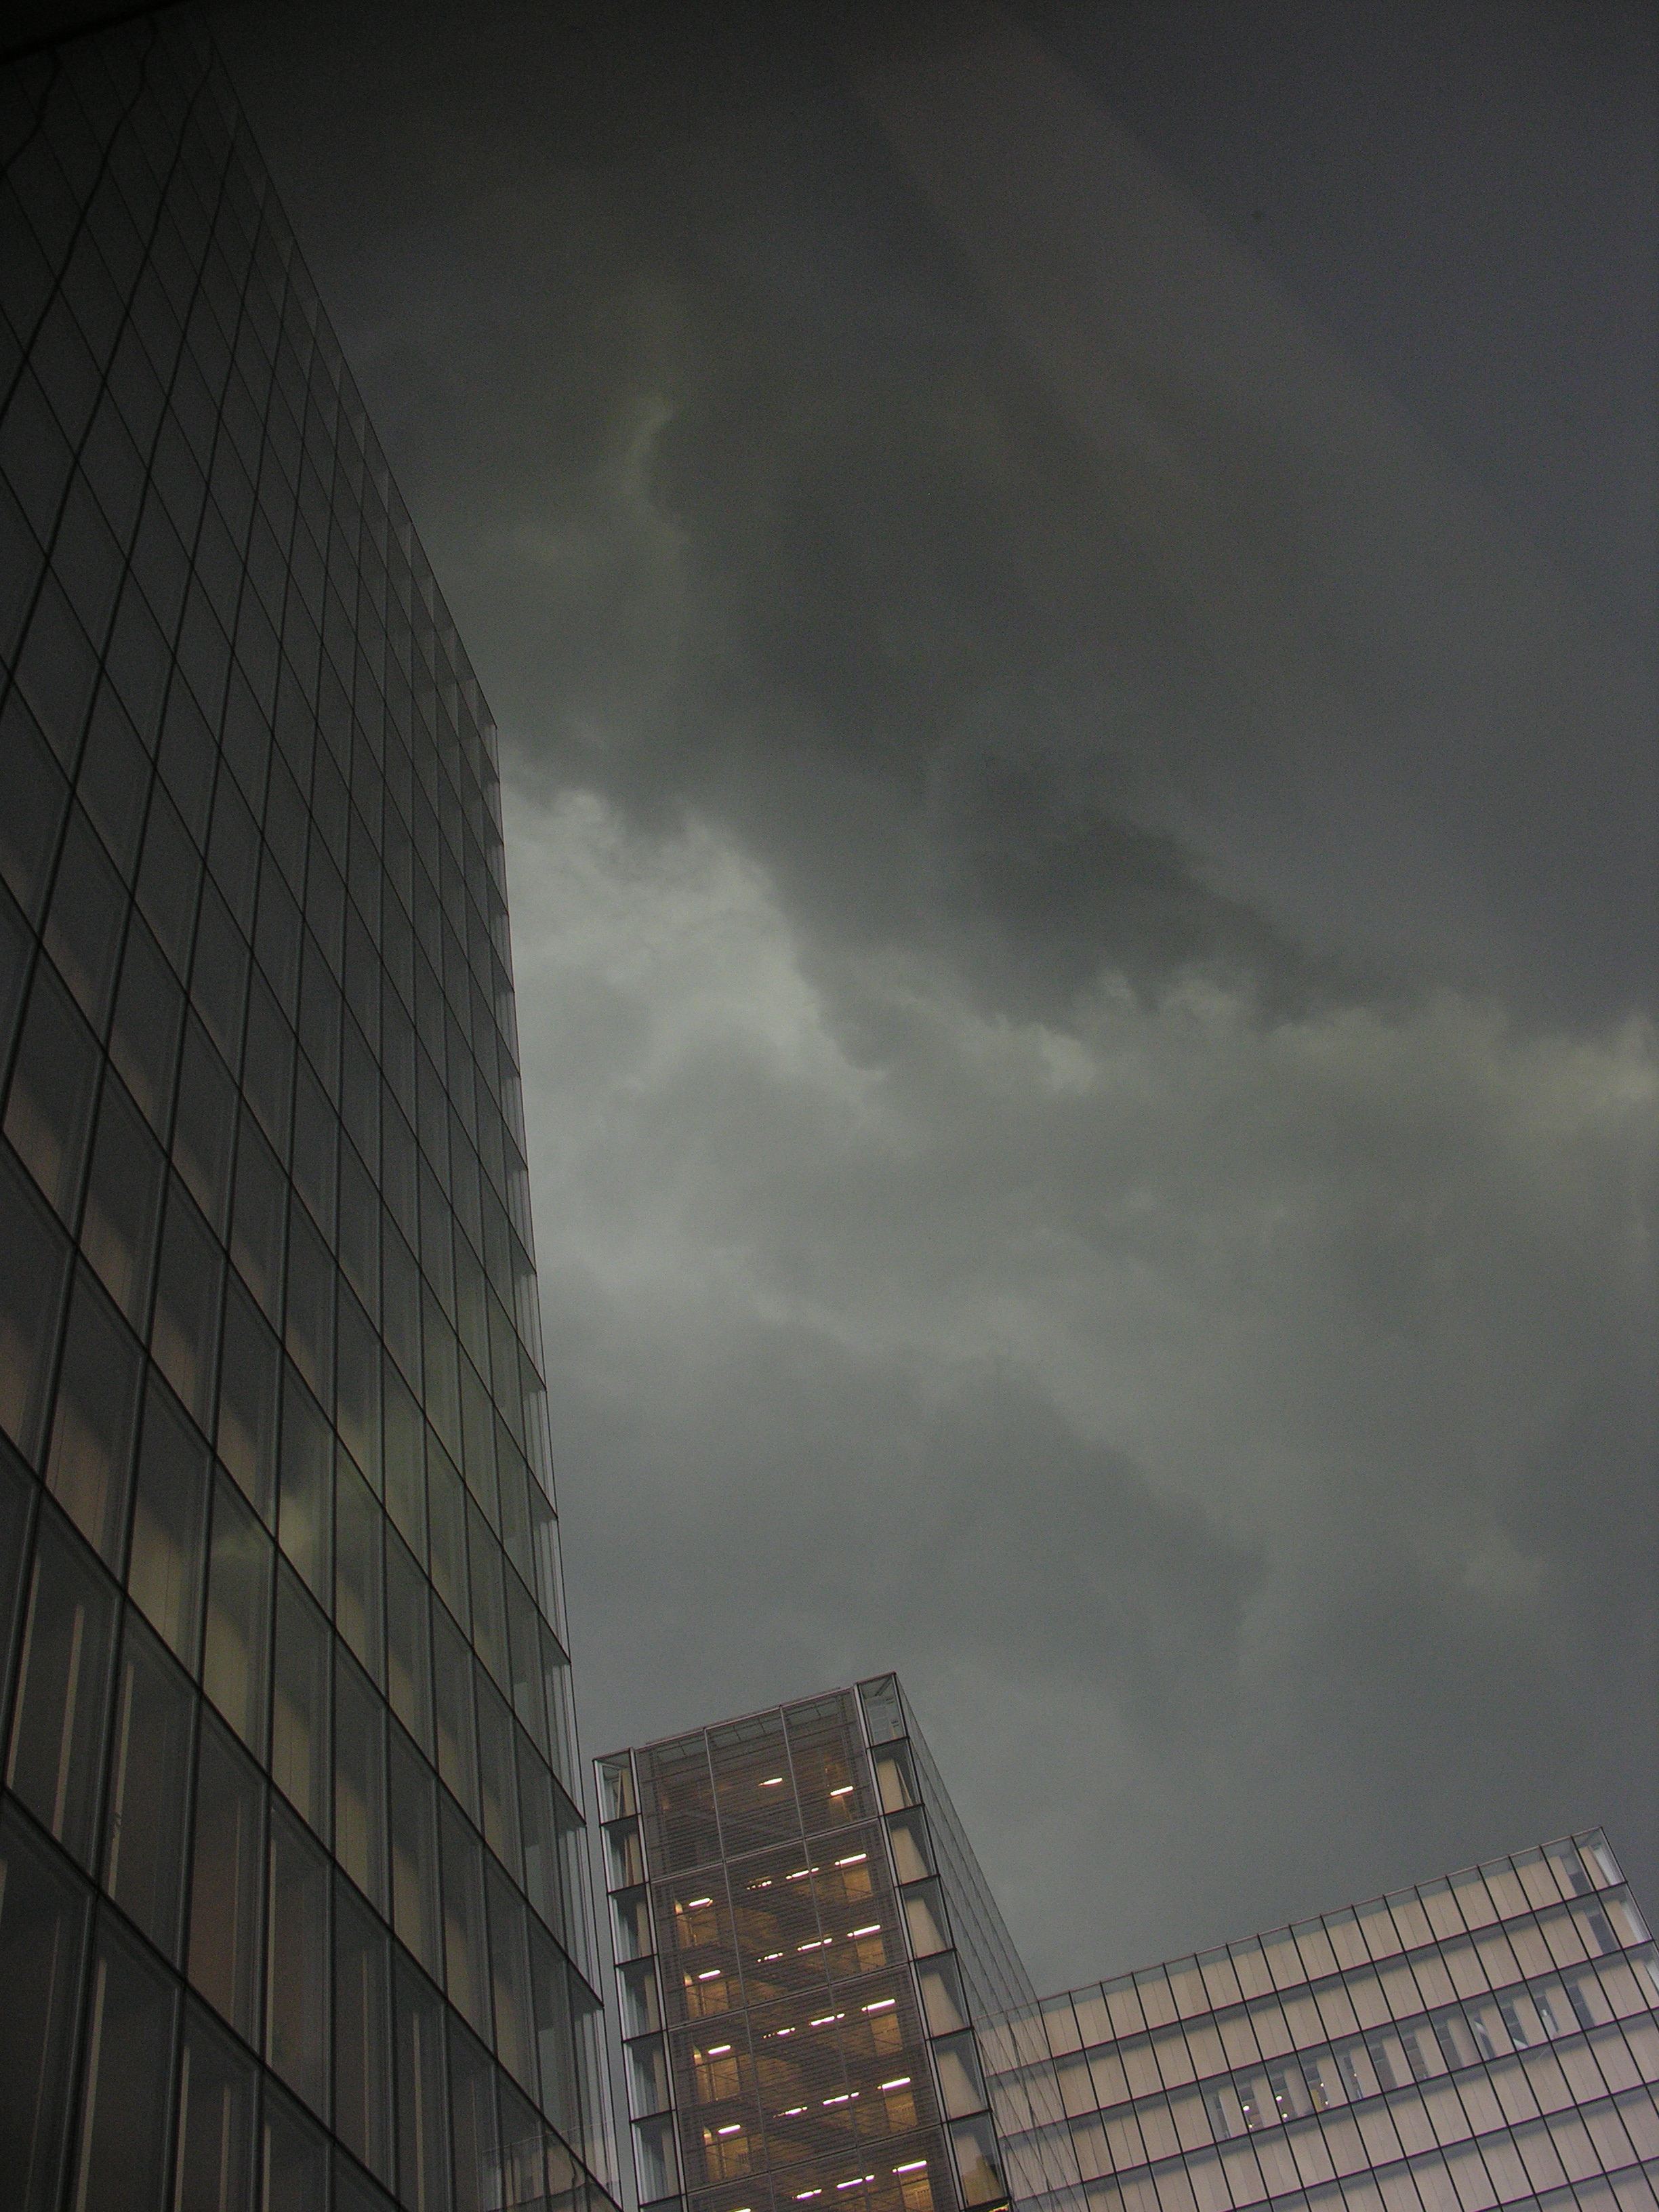
light, cloud, architecture, sky, night, sunlight, atmosphere, paris, skyscraper, france, reflection, tower, storm, darkness, tower block, nuage, library, bnf, orage, biblioth quenationaledefrance, bibliotheque, atmospheric phenomenon, atmosphere of earth